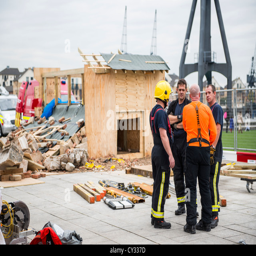
fire fighters from across the globe demonstrate their skills